Yakshini

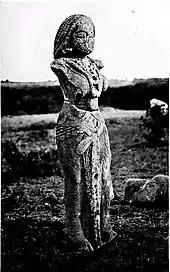
The Besnagar Yakshi, 3rd–1st century BC.

In the literature and folktales of Kerala, yakshis are generally not considered benevolent. Many folk stories feature murdered women reborn as vengeful yakshis, some of which are listed below. Aside from those mentioned below, yakshis are also featured in Malayatoor Ramakrishnan's 1967 novel "Yakshi", which describes their world as having a blue sun, carpets of crimson grass, streams of molten silver, and flowers made of sapphires, emeralds, garnets, and topaz. In the novel, young yakshis fly around on the backs of giant dragonflies. According to Ramakrishnan's novel, adult yakshis are required to enter the land of the living once a year to feed on the blood of human men.